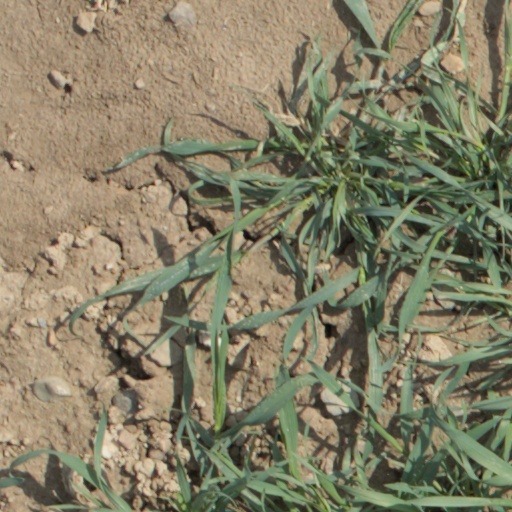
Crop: wheat